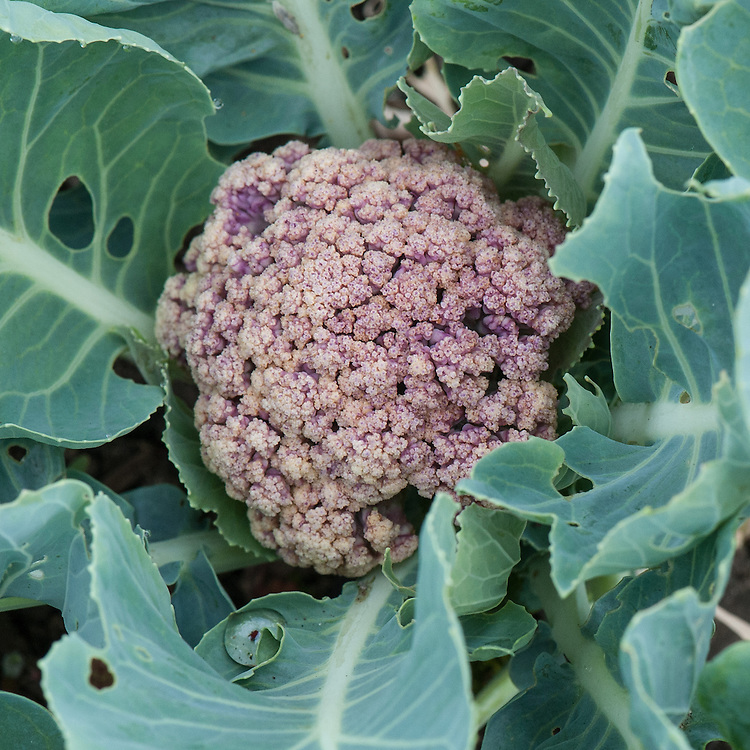
Label: Bacterial spot rot